Rail transport in Slovakia

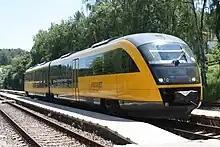
A train of RegioJet

Data taken from Year bulletin of ŽSR 2006 (in Slovak)